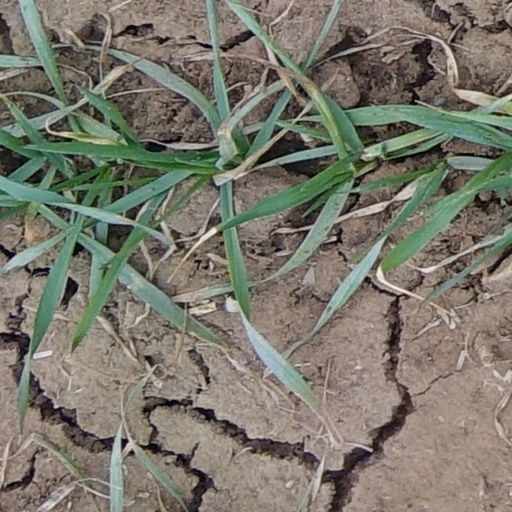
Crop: wheat